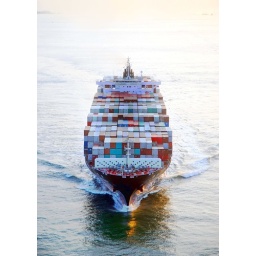
under the golden gate bridge - san francisco bay, california